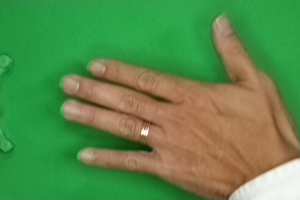
Label: paper